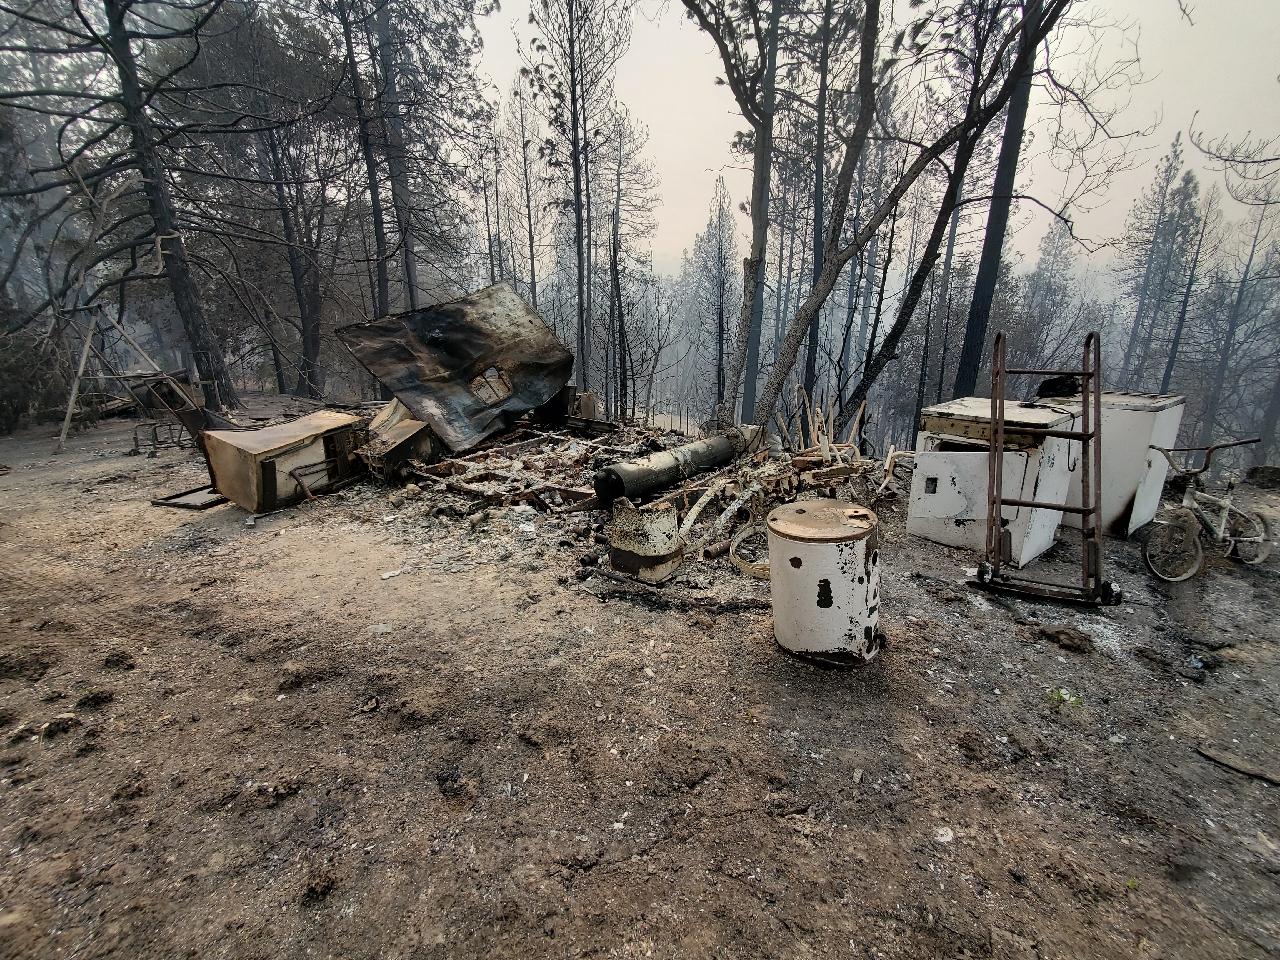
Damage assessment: destroyed